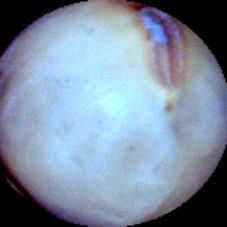
Label: Intact